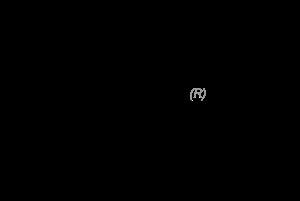
Le crizotinib est une molécule inhibitrice de plusieurs tyrosine kinases, en cours de développement dans le traitement de certains cancers.